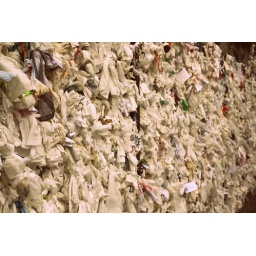
people's prayers wrapped in paper and cloth and tied to the wall at the house of the virgin mary in ephesus. turkey